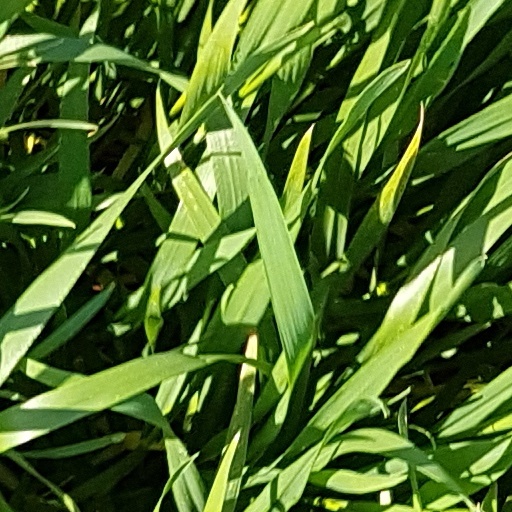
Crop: wheat